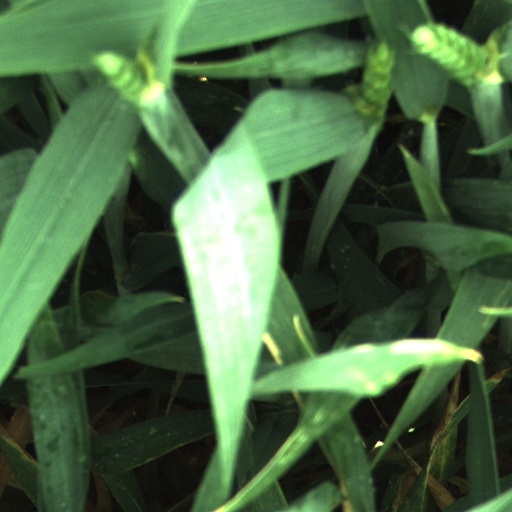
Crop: wheat